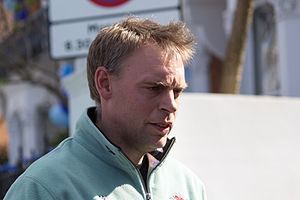
Steve Trapmore
Steve Trapmore (2015)
Stephen Patrick Trapmore er en engelsk tidligere roer og olympisk guldvinder.